List of roads in Mississauga

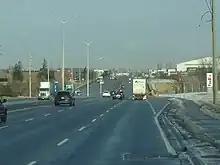
Derry Road west of Pearson Airport

Derry Road is designated as Peel Regional Road 5. It serves as the primary east–west route for the city's most northerly neighbourhoods, including Malton, Meadowvale, and Lisgar. Through Meadowvale Village a newer, six-lane bypass was built to the north of the original road to preserve the former rural hamlet; the bypassed section has since been renamed as Old Derry Road. Between Dixie and Airport Roads, Derry passes through Pearson Airport to the north. After exiting Malton at Highway 427, the street continues as Rexdale Boulevard in Toronto.